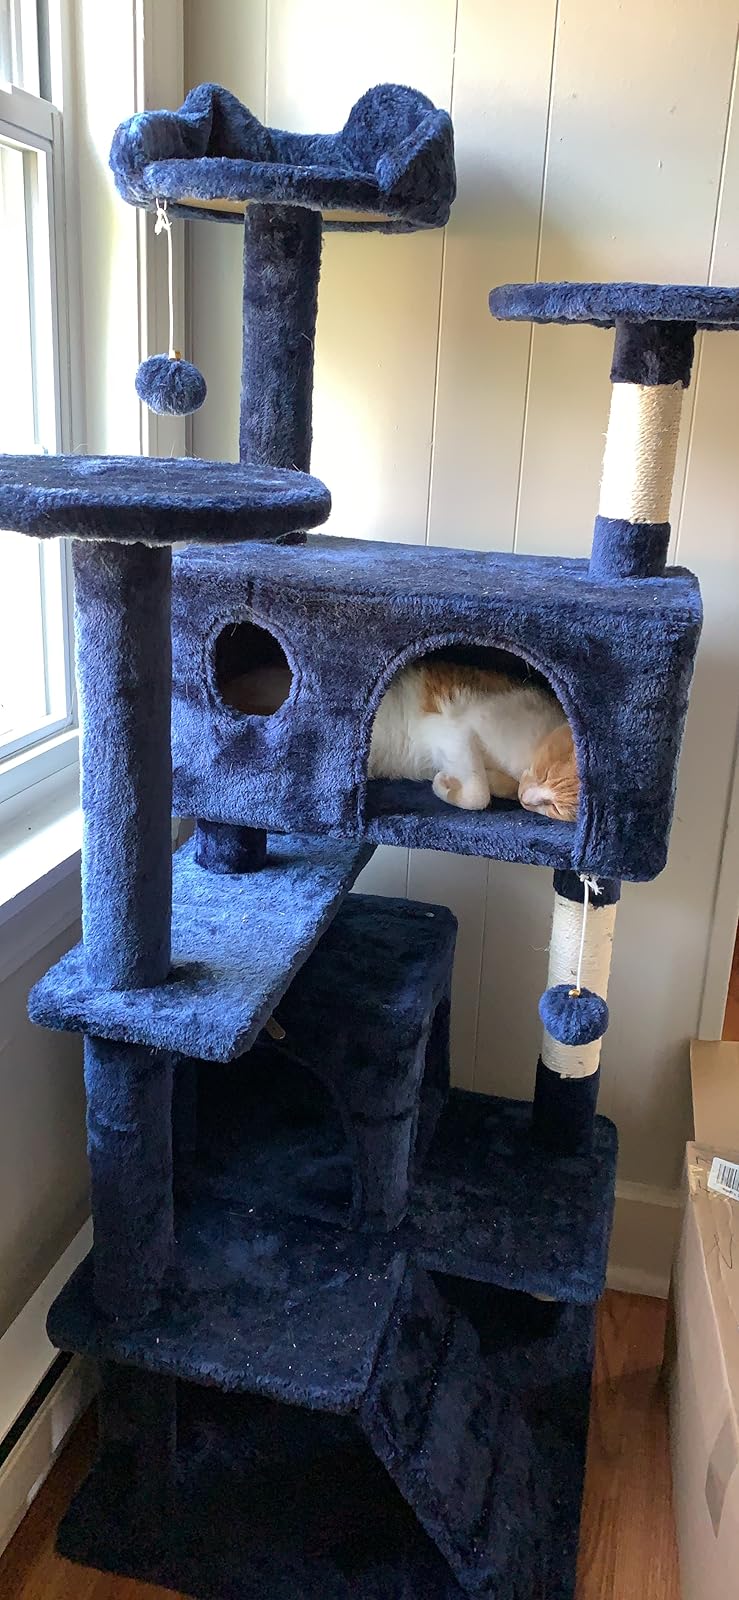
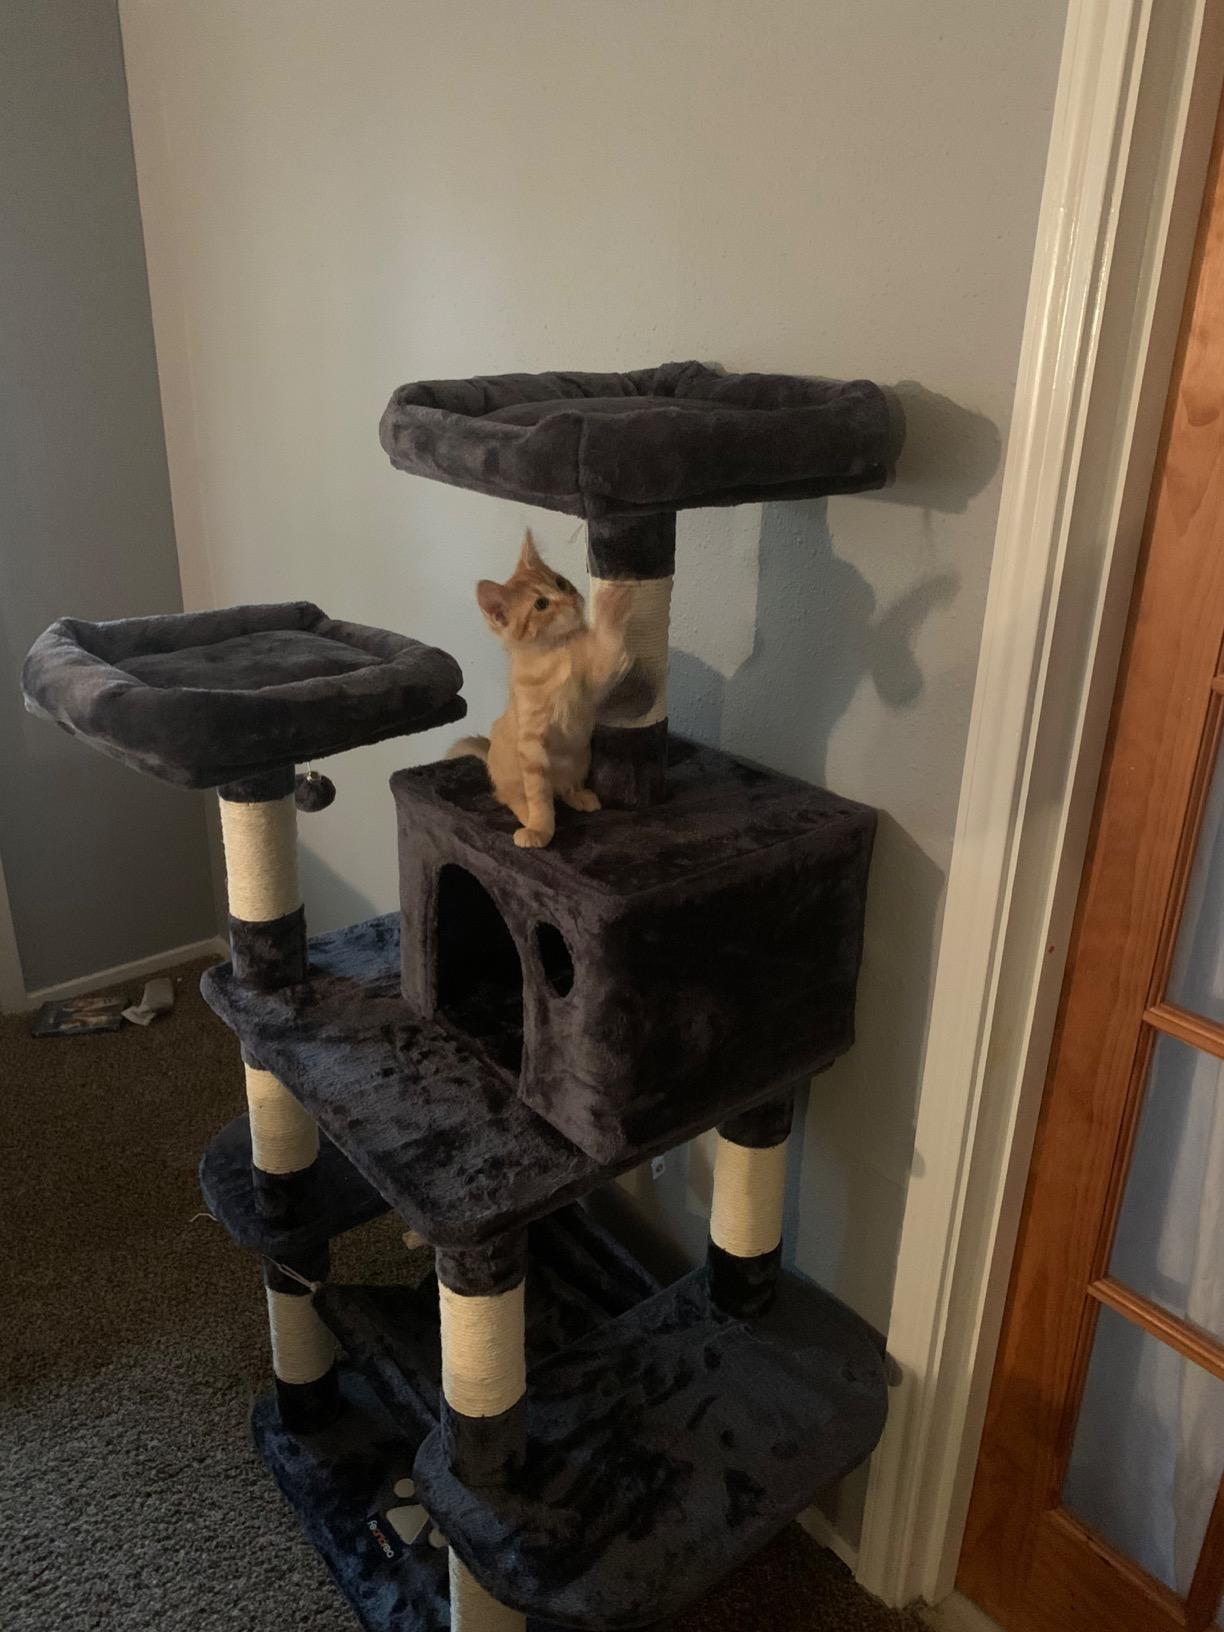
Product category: items_cat tree
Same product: no